Sosui Ichikawa

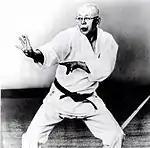
Sosui Ichikawa performing Suparinpei kata.

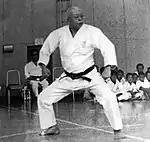
Sosui Ichikawa performing Suparimpei kata.

Ichikawa liked karate and art. At one point, he chose to pursue one and devote himself entirely to it, making his decision towards the learning of karate. With his commitment and dedication to Karate-do, Ichikawa continued looking for a suitable instructor to train with, and eventually heard of a dojo in Kawasaki that ran by Kanki Izumikawa (泉川 寛喜) from Okinawa; thus, Ichikawa decided to go to Kawasaki to see this instructor for himself. He requested to enter the organization immediately after he arrived, but before an answer was given, one of the senior students challenged Ichikawa to a fight. Ichikawa was able to defeat him in their sparring match. With that, he was admitted as Kanki Izumikawa's student. Izumikawa was a top student of Sekō (Seiko) Higa (比嘉 世幸) who trained directly with Naha-te master Kanryō Higashionna (東恩納 寛量) and the founder of Goju-Ryu Karate-do Chōjun Miyagi (宮城 長順).